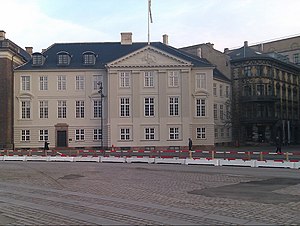
Fredede bygninger i Københavns Kommune, postnummer 10xx
Denne liste over fredede bygninger i Københavns Kommune viser alle fredede bygninger i Københavns Kommune i postnumrene 10xx, bortset fra kirker. Listen bygger på data fra Kulturarvsstyrelsen.